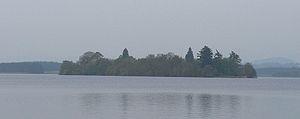
Le Prieuré d'Inchmahome est situé sur Inchmahome, la plus grande des trois îles au centre du Lac de Menteith, près de Aberfoyle dans la région de Perth and Kinross en Écosse.